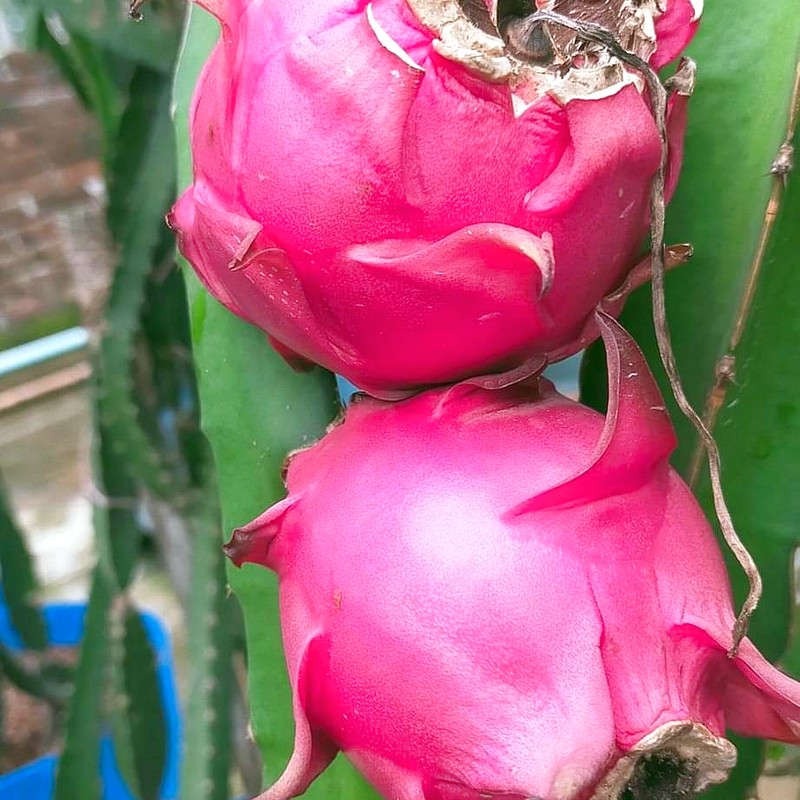
Label: Fresh Dragon Fruit